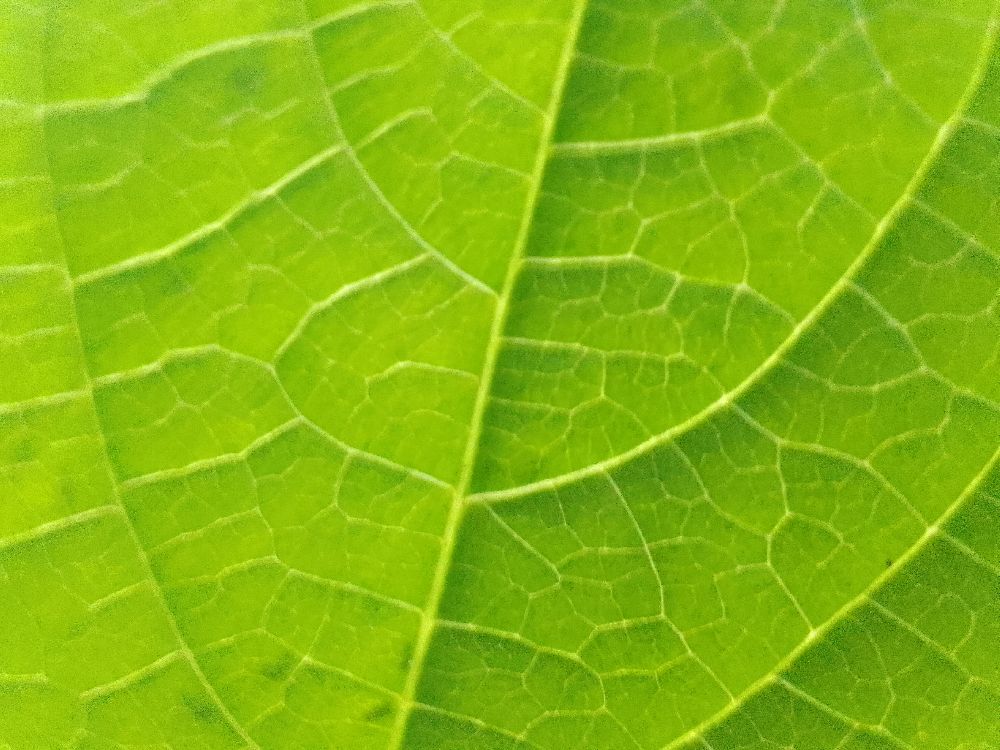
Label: healthy